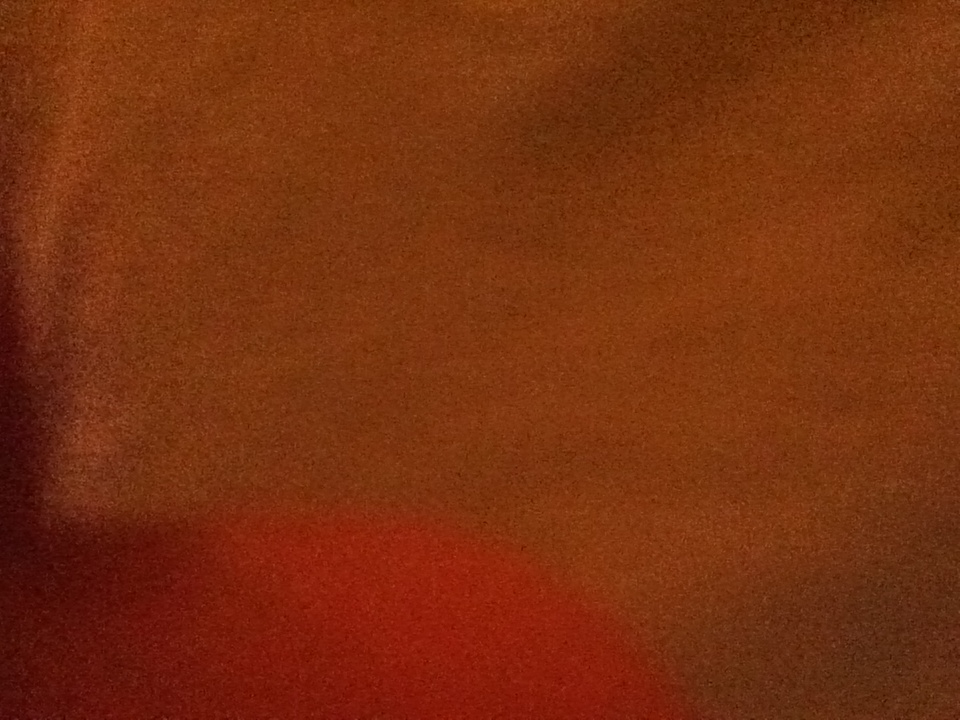Question: What is, what picture is this?
Answer: unanswerable